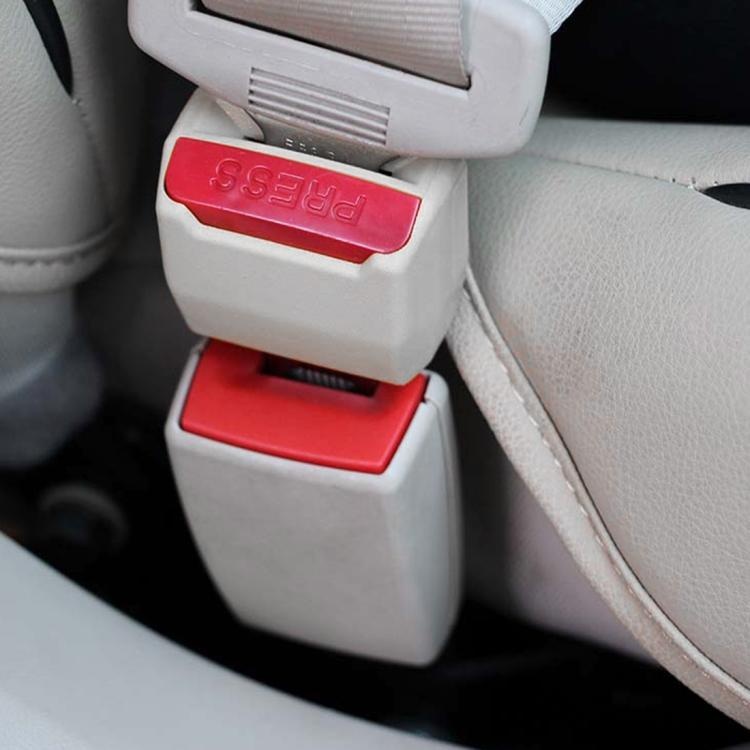
2 PCS Universal Car Seat Belt Extension Buckle(Grey)
About the product 1. It will lock your seat belt to add safety and move freely at the same time. 2. Portable and durable, best choice for your security 3. Very easy to install Notice 1. Please confirm that measure of buckle is the same as your original ones before purchasing. 2. Suitable for Audi, Benz, BMW, Porsche, Land Rover, Volvo, Volkswagen, Skoda, Peugeot, Ford, CHERY, Great Wall, BYD, etc.
Brand: PMC Jewellery
Category: Vehicles & Parts > Vehicle Parts & Accessories > Vehicle Safety & Security > Vehicle Safety Equipment > Vehicle Seat Belt Buckles